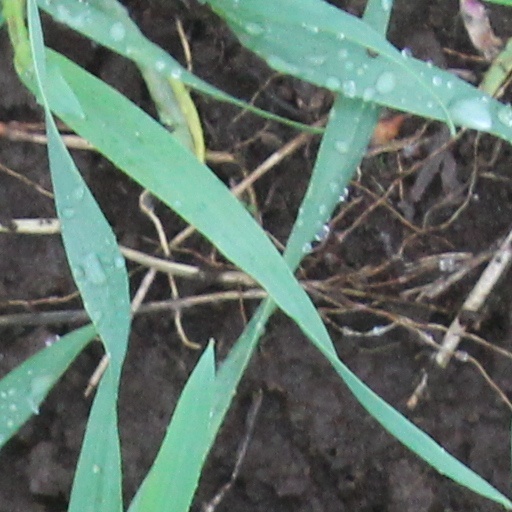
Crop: wheat